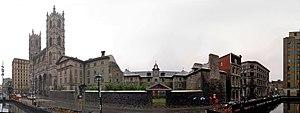
Vieux Séminaire de Saint-Sulpice de Montréal, avec vue panoramique sur l'église Notre-Dame.
Le vieux séminaire de Saint-Sulpice, aussi nommé le Vieux Séminaire de Montréal, est le plus vieil immeuble de l'arrondissement de Ville-Marie à Montréal, le seul survivant du XVIIᵉ siècle. Le corps central fut construit entre